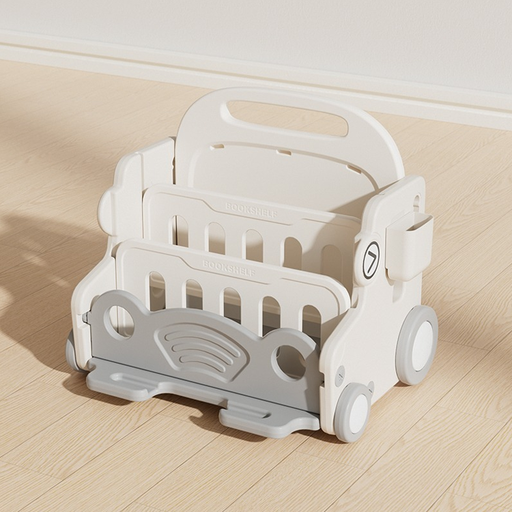
קטגוריה: שתי מתנות לבחירה
תיאור: הליכון משולב לוח מחיק וארגז משחקים
דגם: CAMINANTE
מידע נוסף: מתנה קטנה